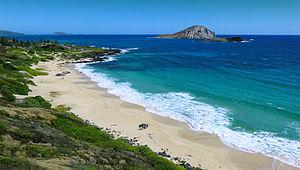
Makapuʻu est la pointe orientale de l'île d'Oahu à Hawaï. Elle comprend le reste d'une crête qui s'élève à 197 m au-dessus du niveau de la mer.